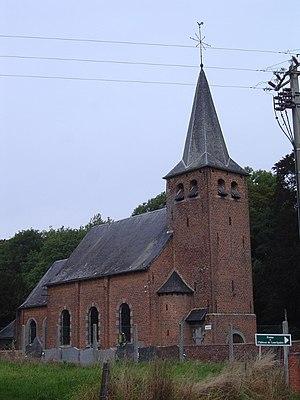
Église Sainte-Radegonde à Louvignies Elle daterait du XVIè siècle, la tour aurait été construite en 1738.
Chaussée-Notre-Dame-Louvignies est une section de la commune belge de Soignies, située en Région wallonne dans la province de Hainaut.